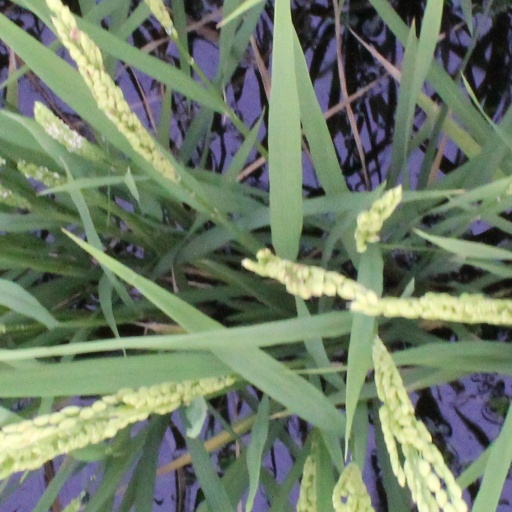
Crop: rice